Al-Ja'una

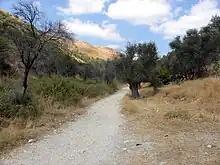
The old road leading to Safad

The village was forcibly depopulated during the 1948 Arab–Israeli War. According to Israeli historian Benny Morris, the evacuation of the residents took place either in late April, or on 9 May, coinciding with the final attack on Safad.